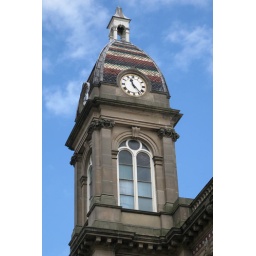
The clock tower of the Waverley Building, Waverley Road, Nottingham. The building is by Frederick Bakewell and dated 1863-5.